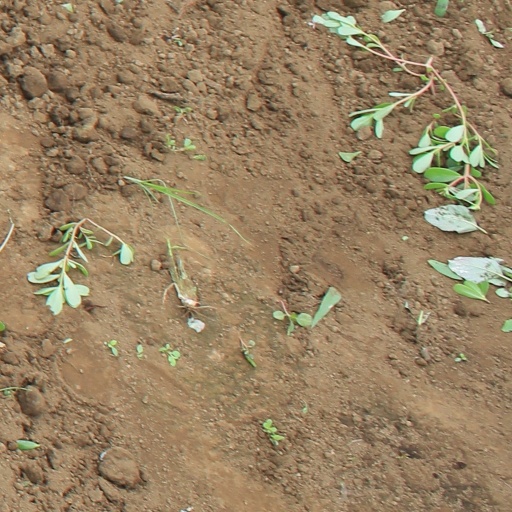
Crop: soybean